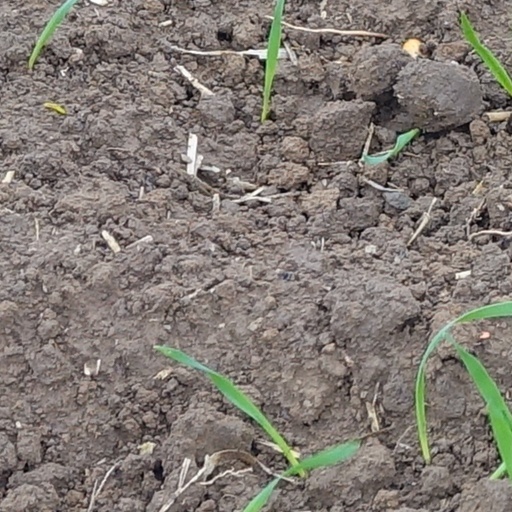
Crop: wheat